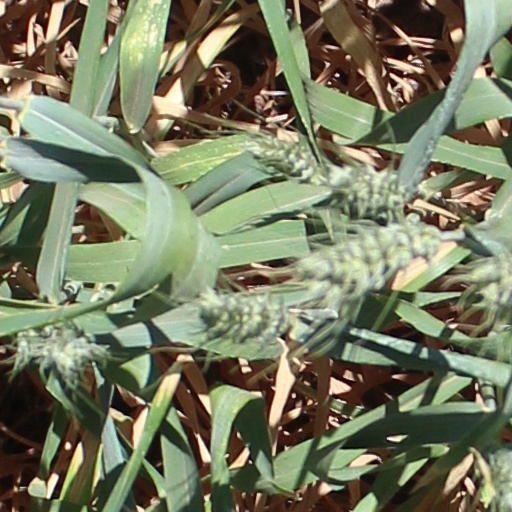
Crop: wheat